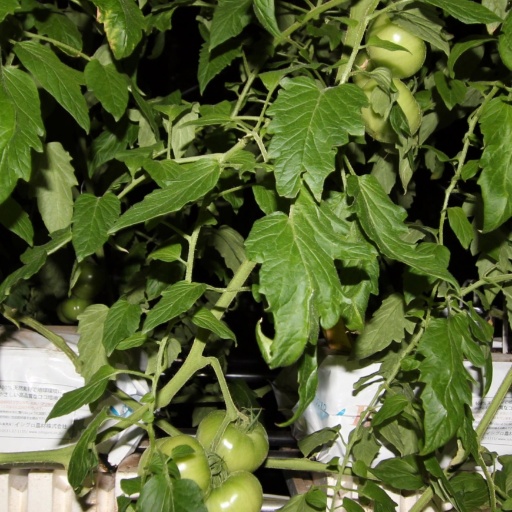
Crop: tomato